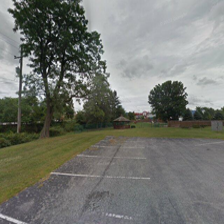
Label: streetView